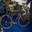
Label: bicycle